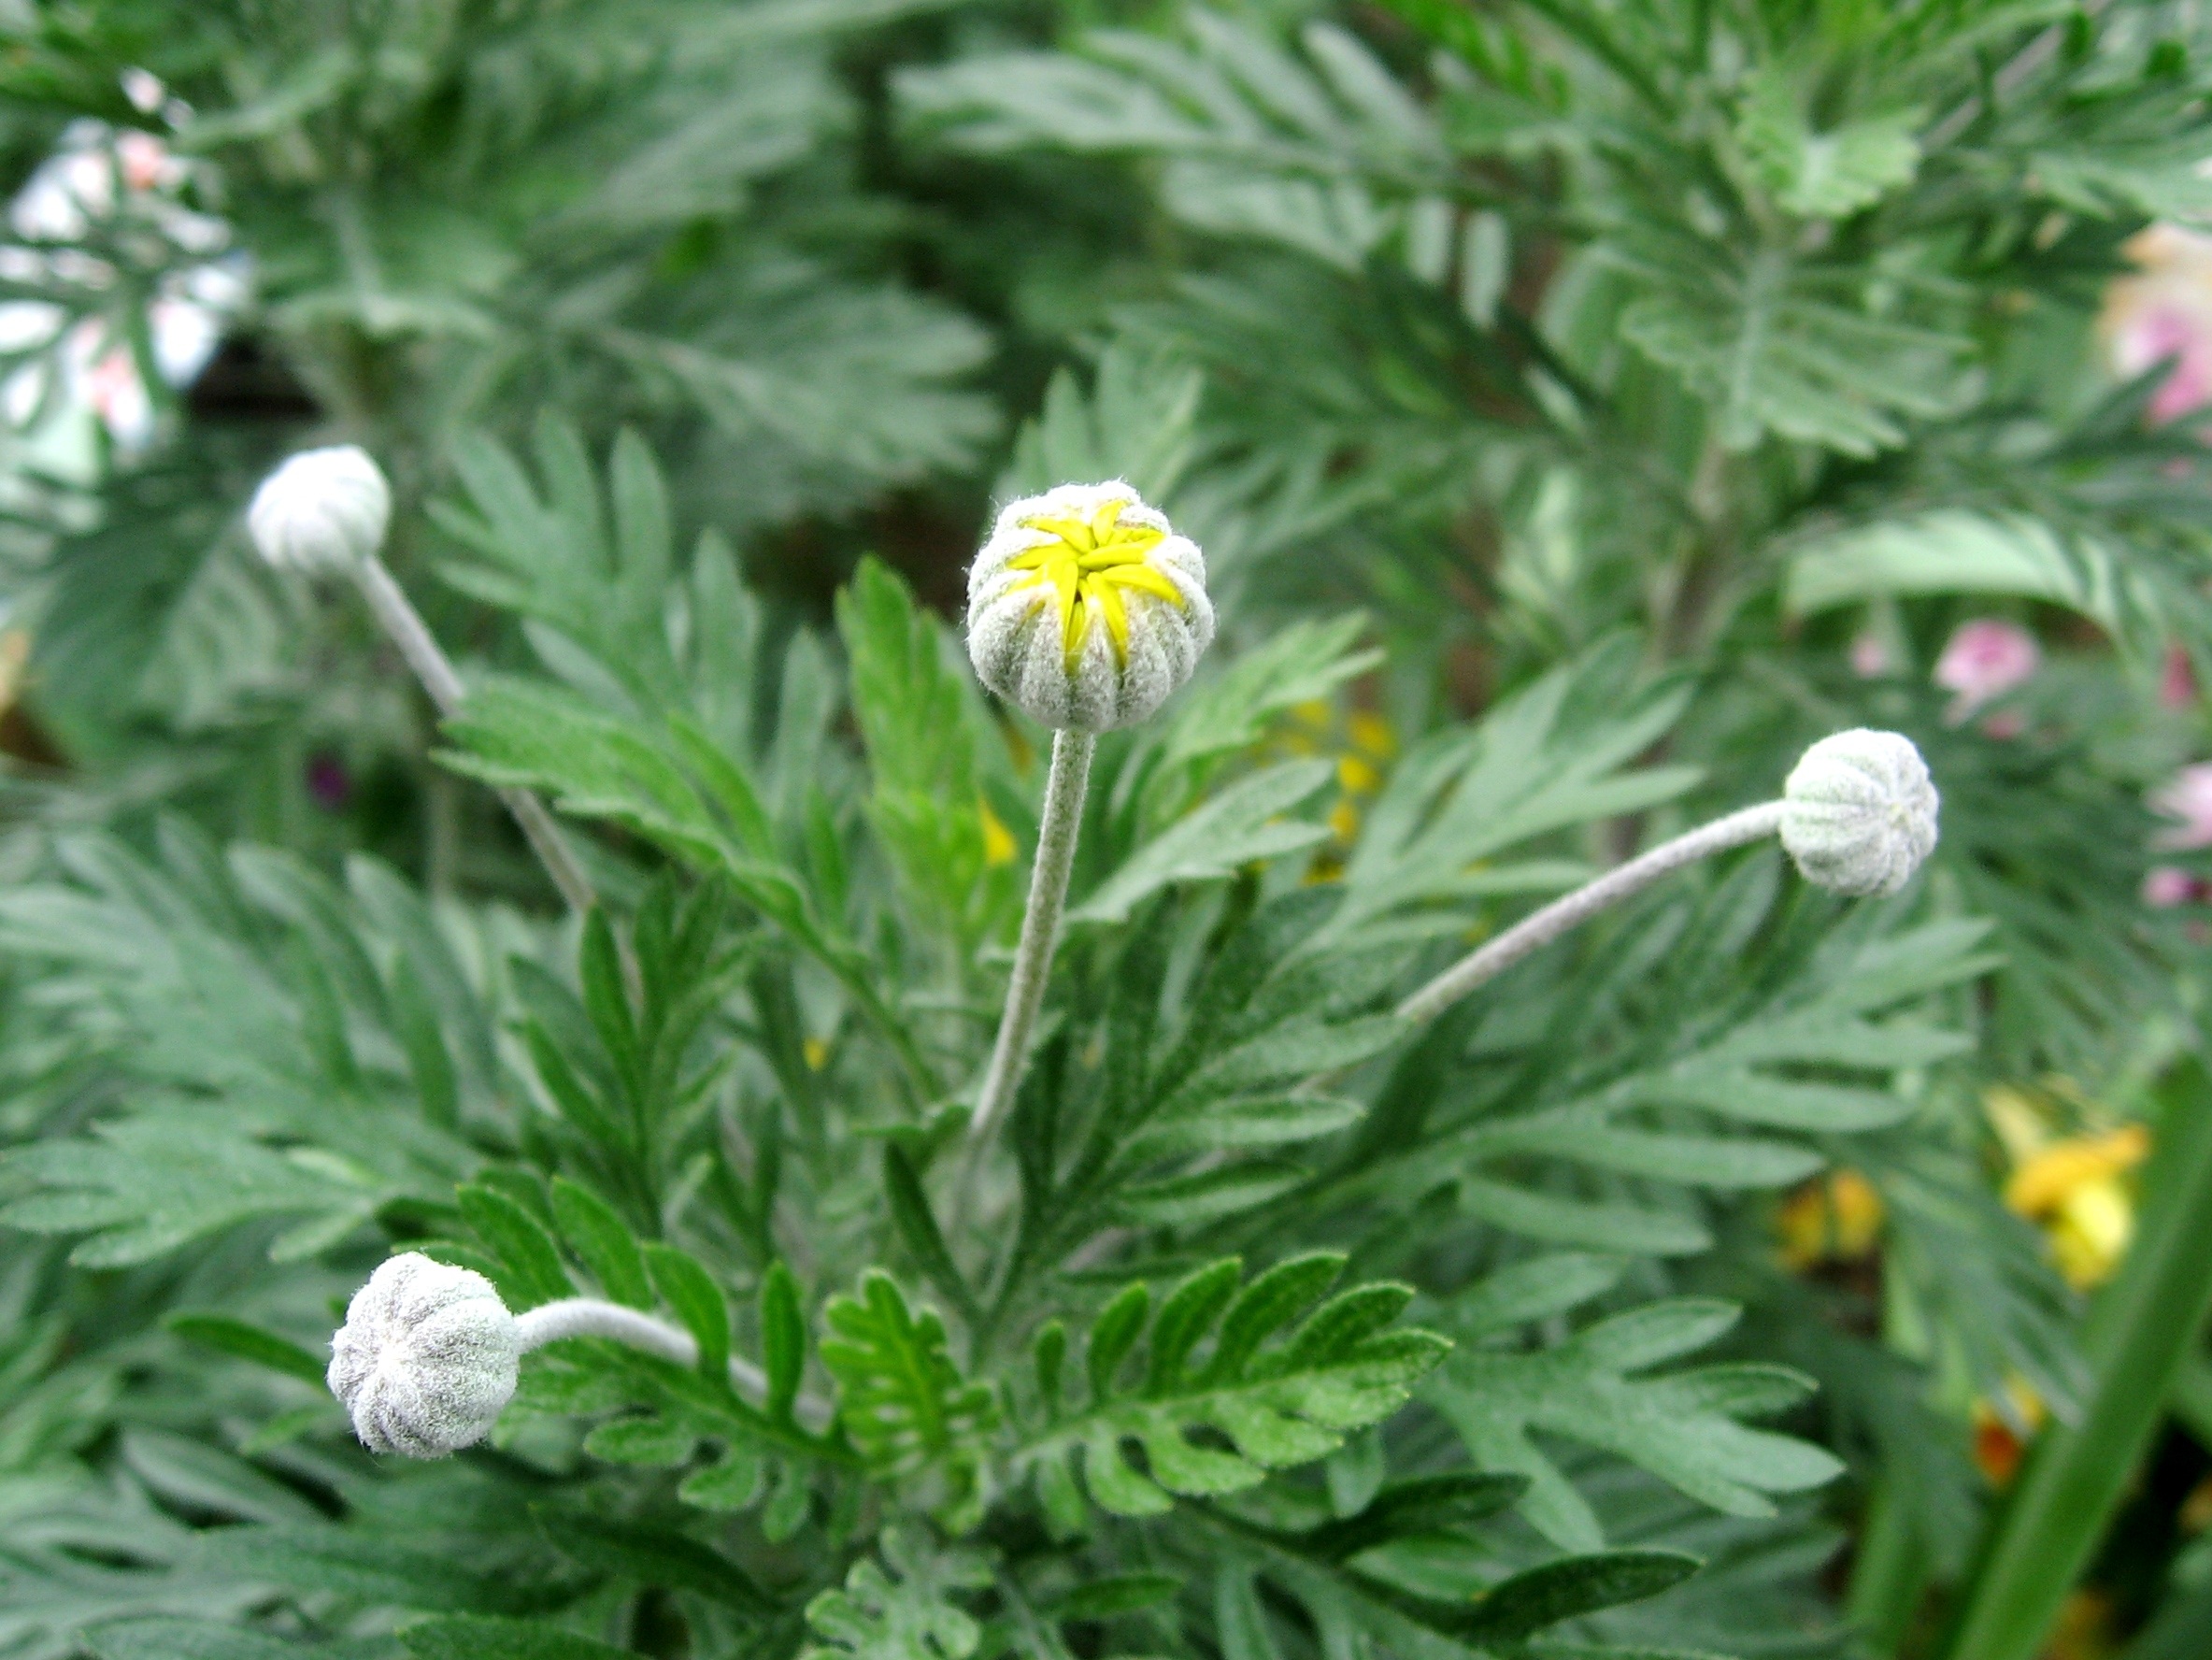
plant, flower, daisy, herb, botany, yellow, japan, flora, wildflower, flowers, tokyo, chrysanthemum, bud, yarrow, flowering plant, daisy family, lily ops daisy, annual plant, land plant, chamaemelum nobile